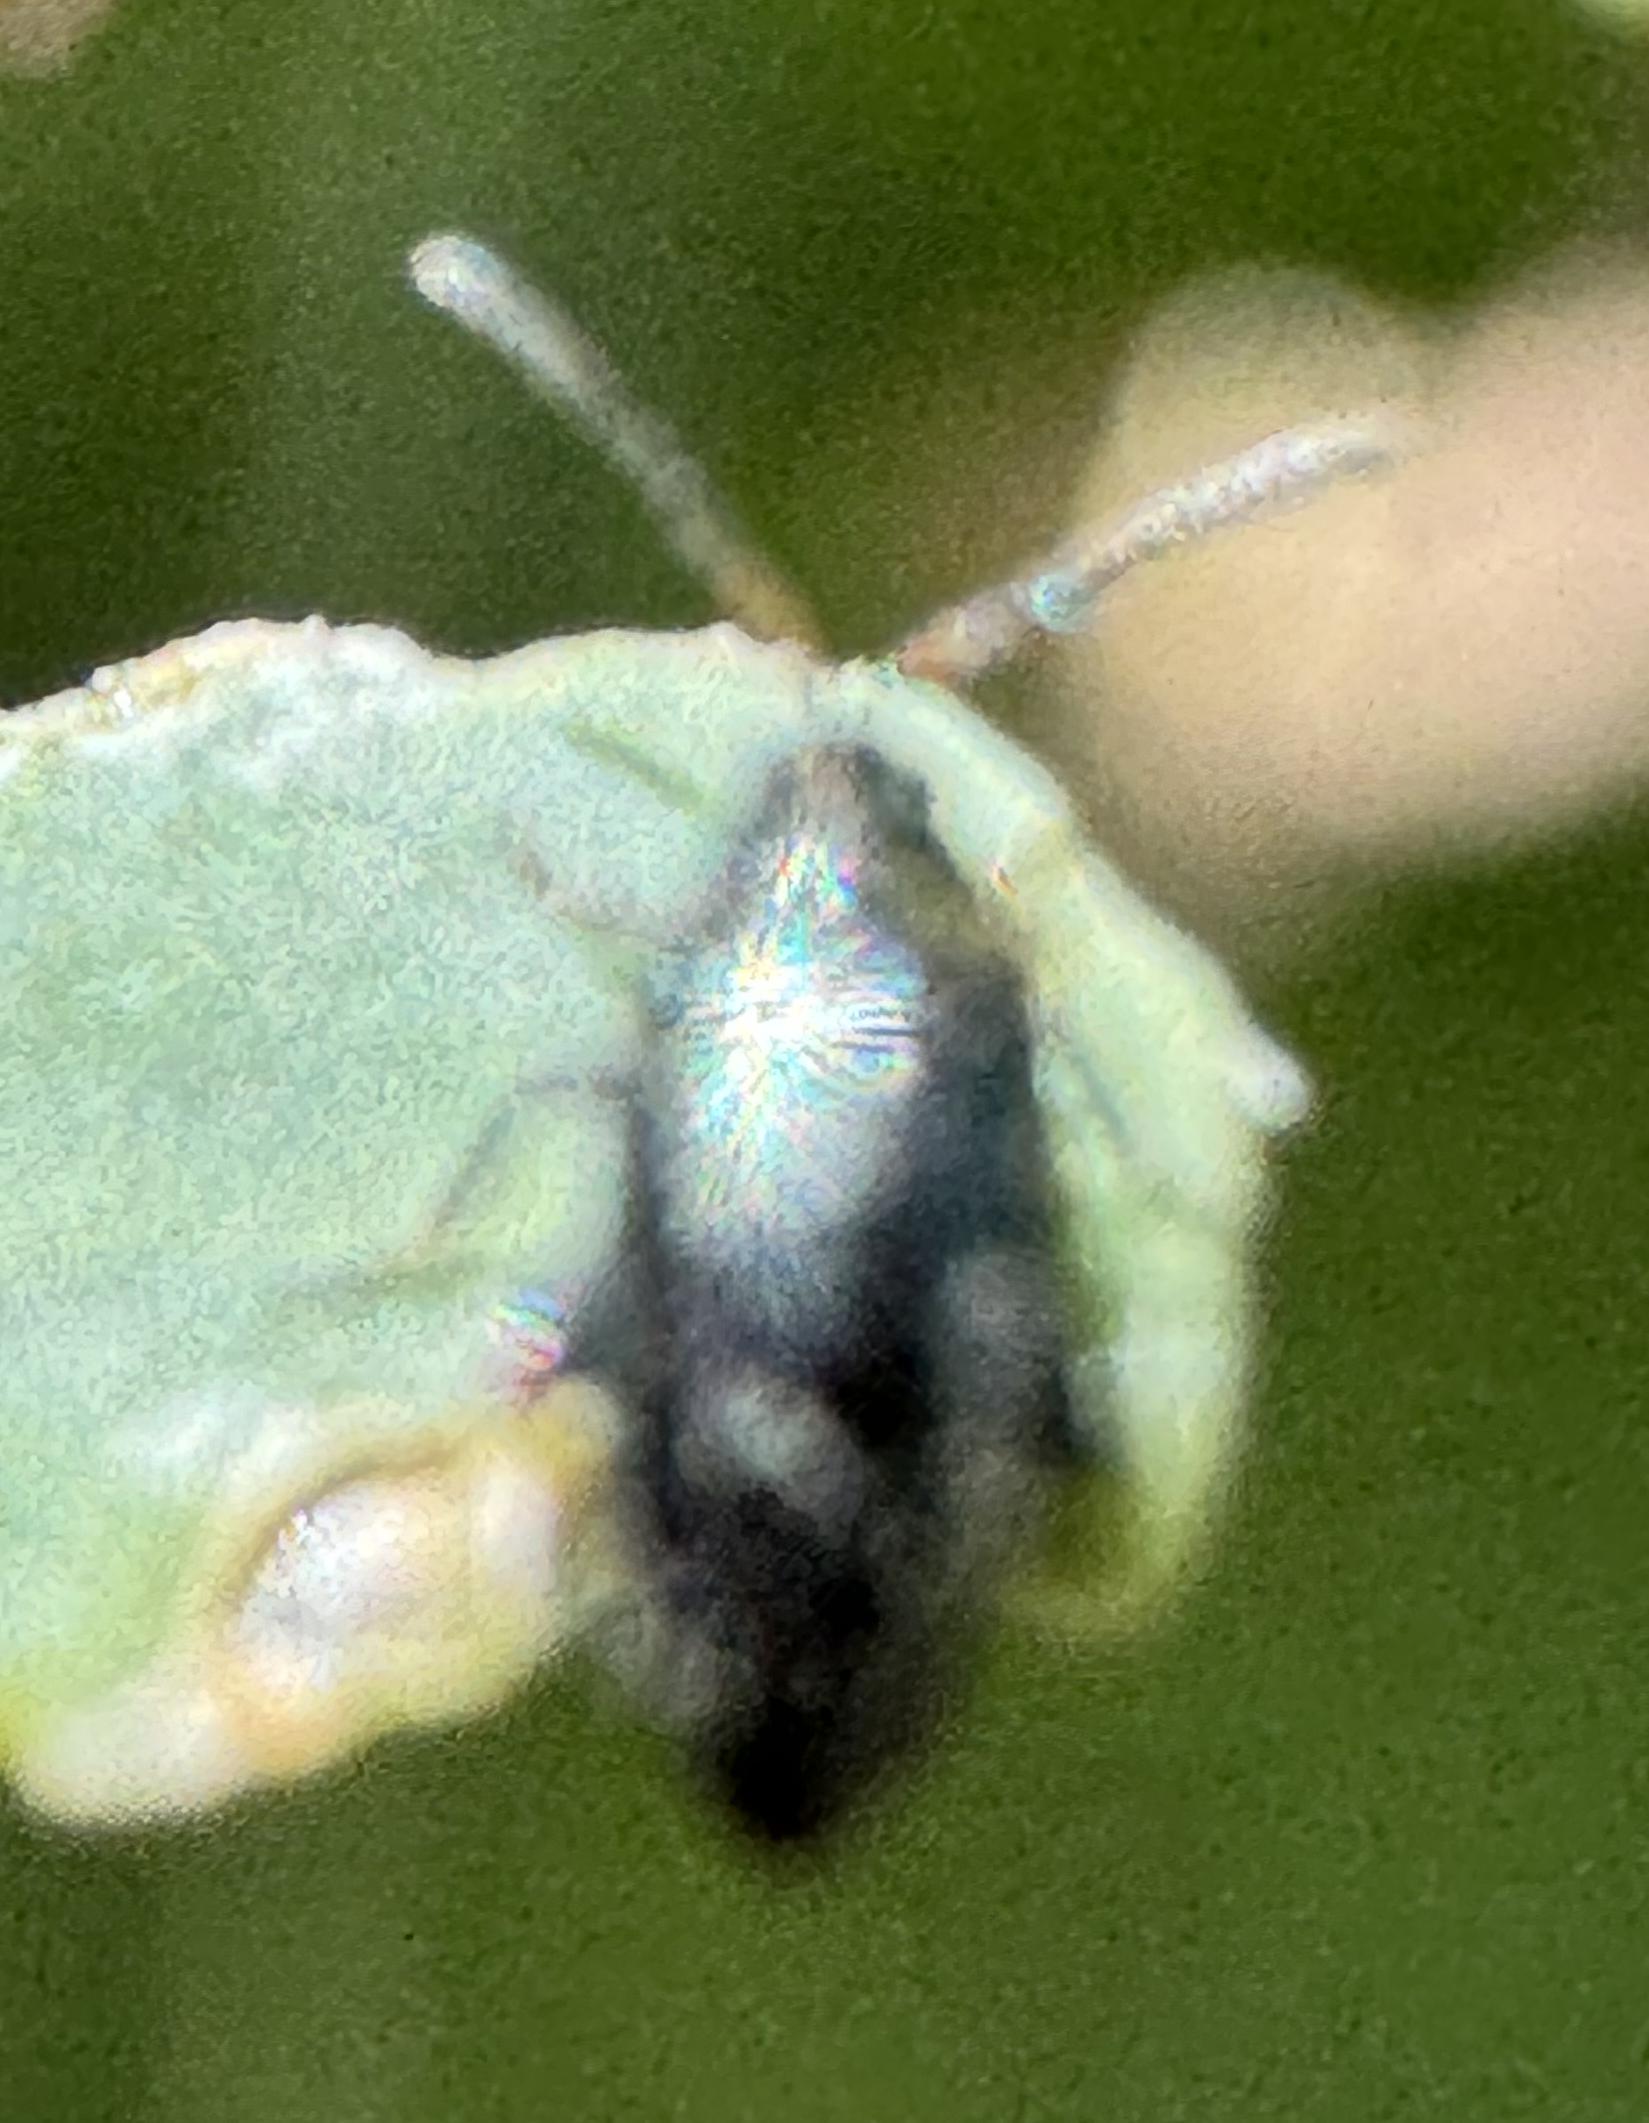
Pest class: crucifer_flea_beetle